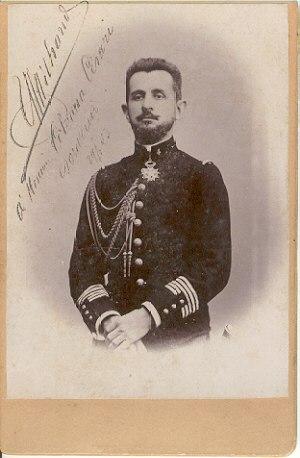
Saint-Roman-de-Codières est une commune française située dans le département du Gard, en région Occitanie.